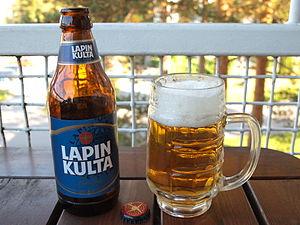
Hartwall est l'un des plus grands fabricants de boissons en Finlande.